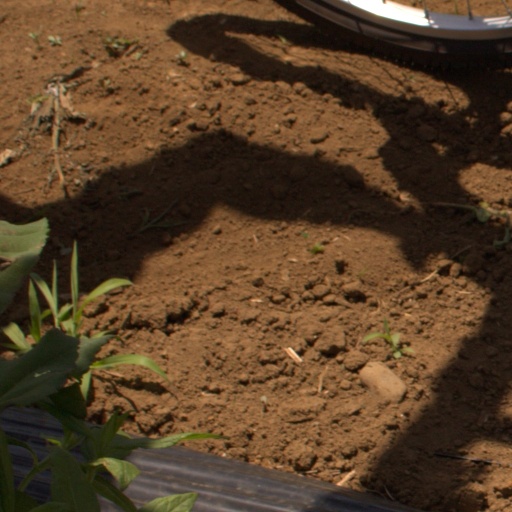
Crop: Jerusalem artichoke